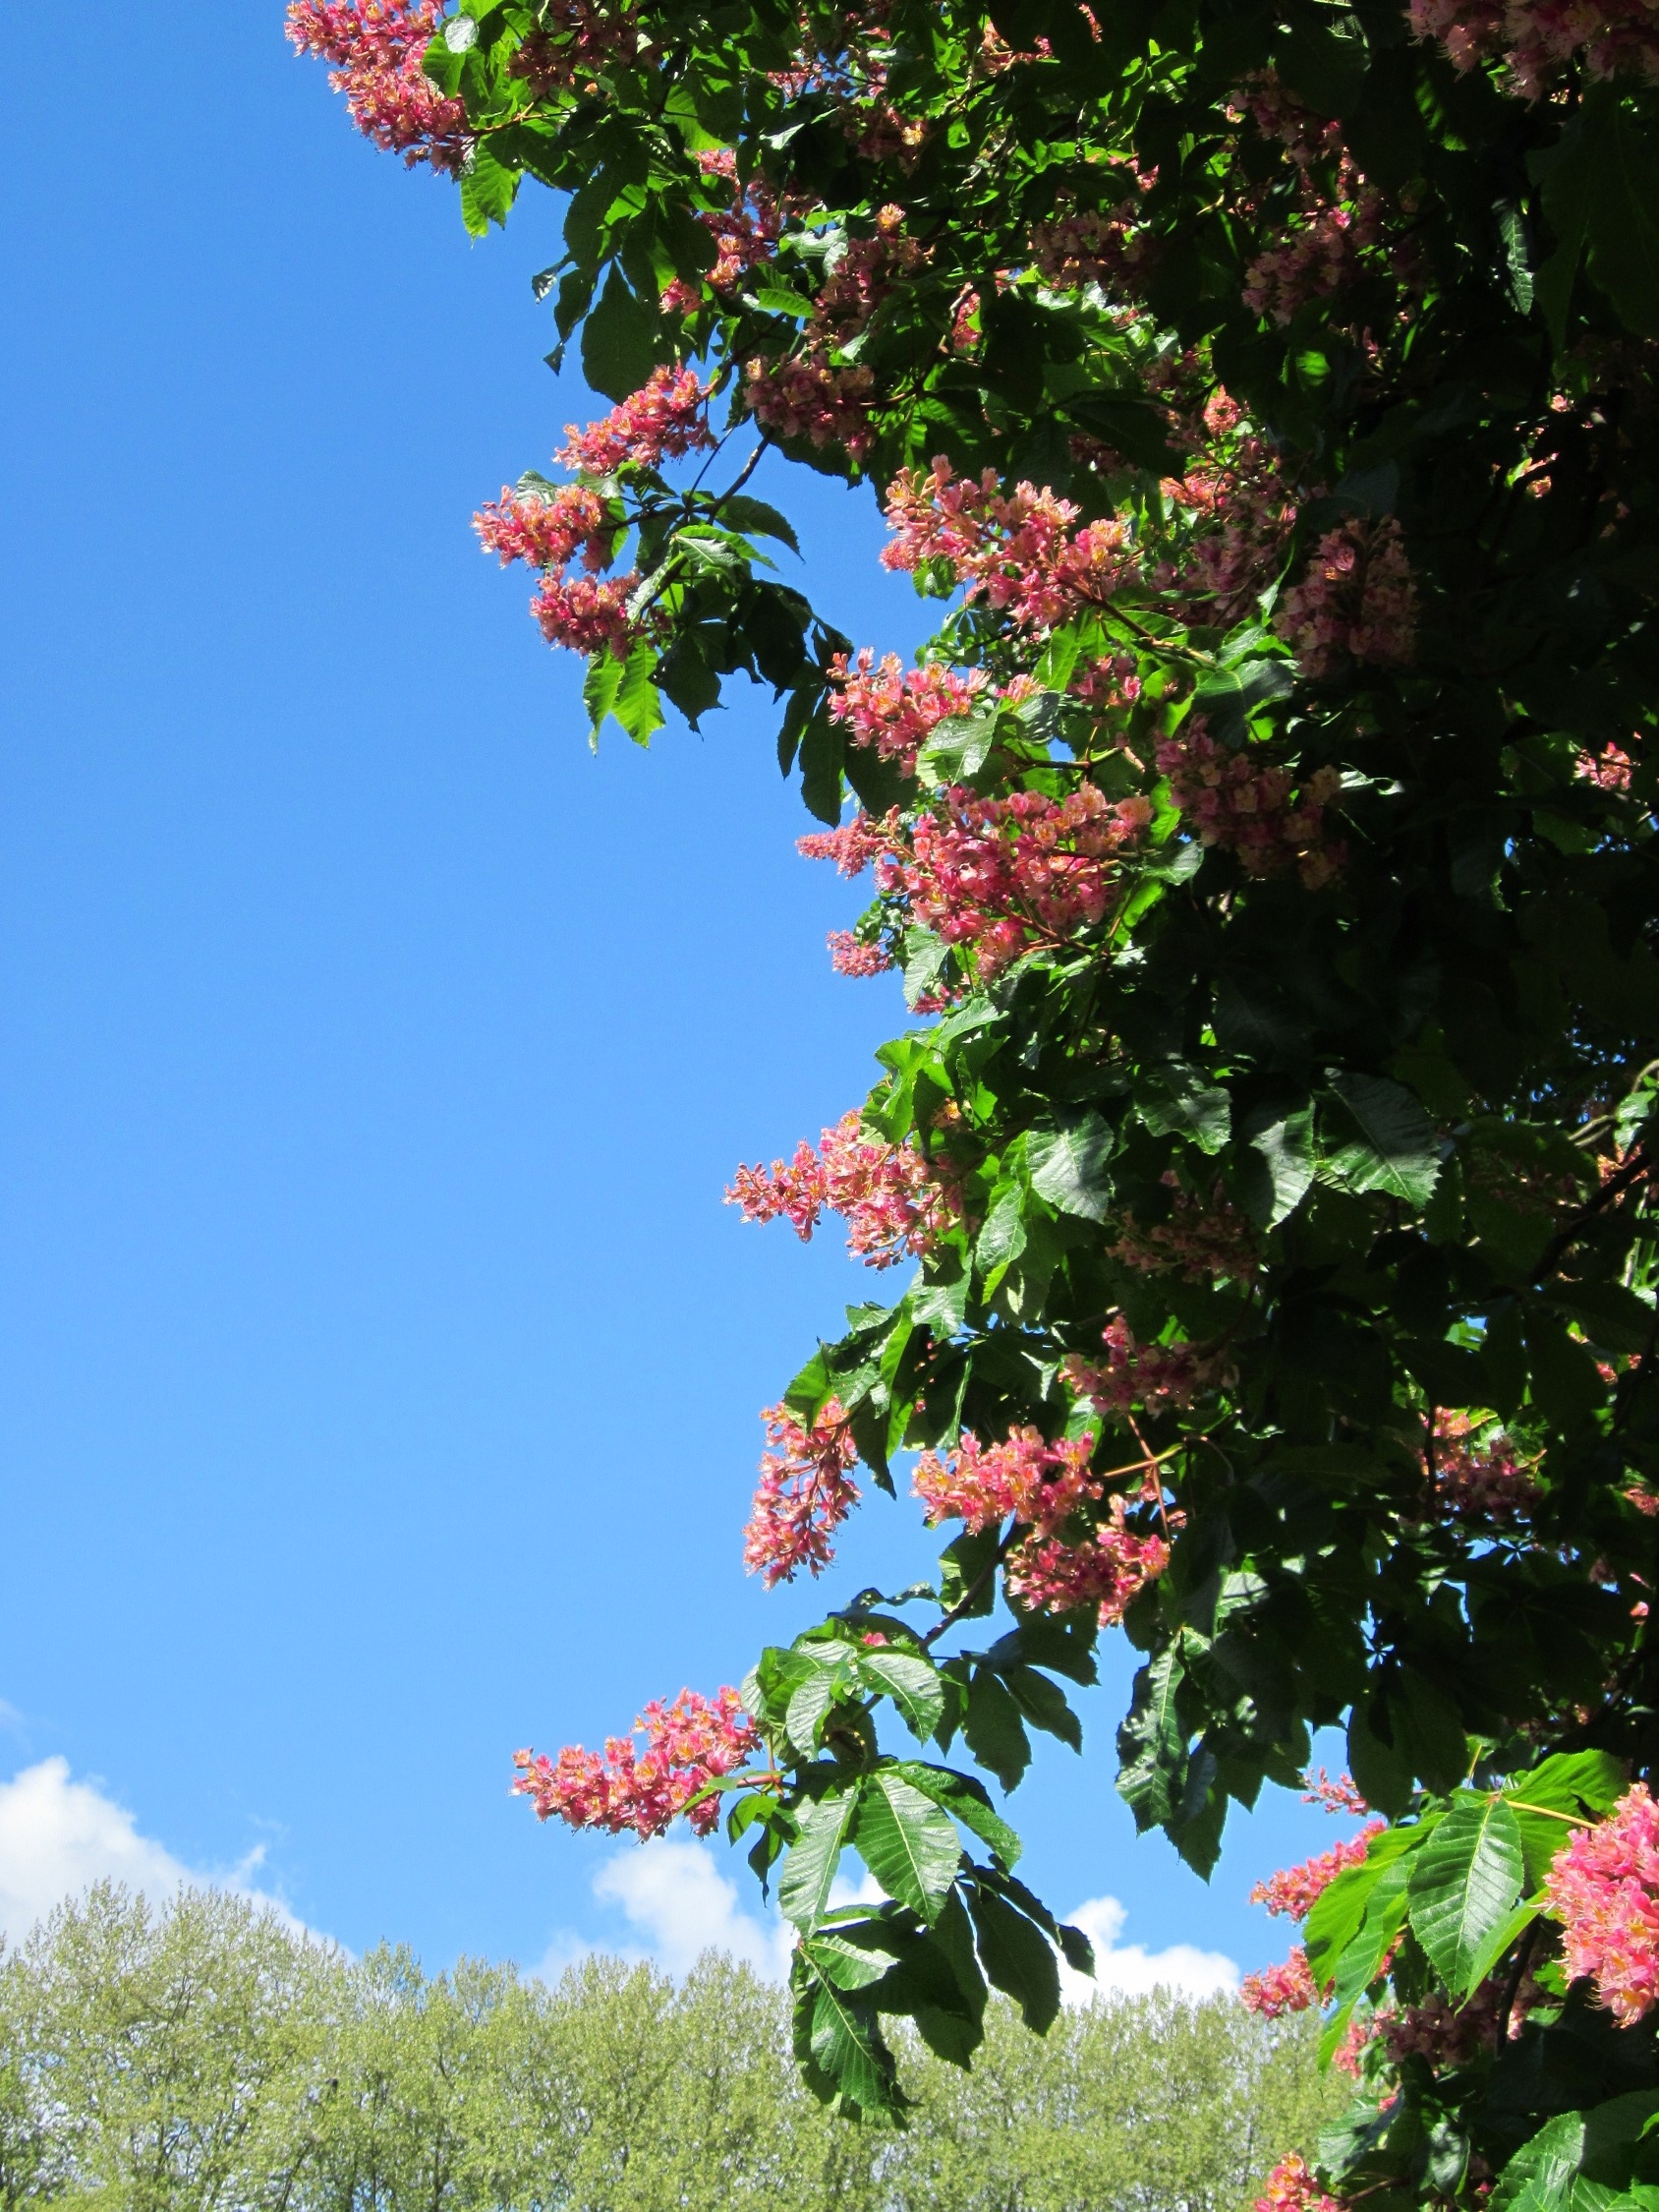
tree, branch, blossom, plant, leaf, flower, autumn, botany, blooming, garden, flora, season, shrub, species, inflorescence, flowering plant, aesculus carnea, woody plant, land plant, red horse chestnut